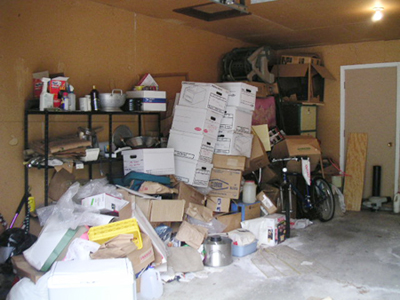
Room type: garage